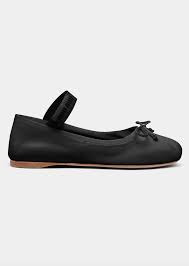
Label: Ballet Flat